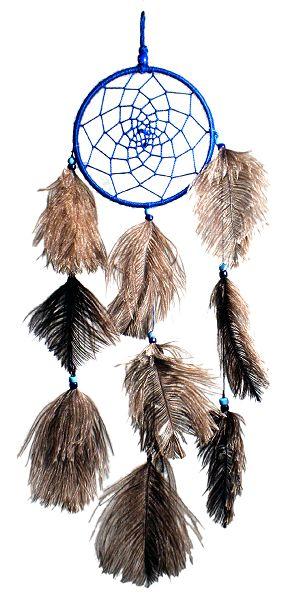
Dans certaines cultures Autochtones d'Amérique du Nord, un capteur de rêves ou attrape-rêves est un objet artisanal d'origine ojibwé composé d'un cerceau, généralement en saule, et d'un réseau de fils en forme de filet. Les décorations qui le composent sont différentes pour chaque capteur de rêves. Selon la croyance populaire, le capteur de rêve empêche les mauvais rêves d'envahir le sommeil de son détenteur. Agissant comme un filtre, il capte les songes envoyés par les esprits, conserve les belles images de la nuit et brûle les mauvaises visions aux premières lueurs du jour.